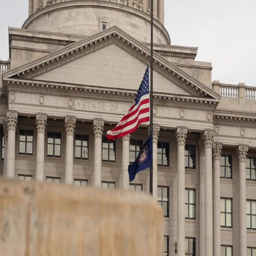
a slow motion shot of flags flying at half mast